Nick Mason's Saucerful of Secrets

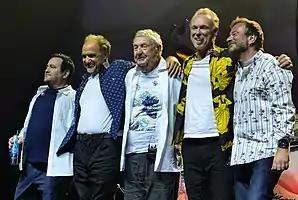
From left: Lee Harris, Guy Pratt, Nick Mason, Gary Kemp, Dom Beken (2022)

Nick Mason's Saucerful of Secrets are an English rock band formed in 2018 to perform the early music of Pink Floyd. The band comprises the Pink Floyd drummer and co-founder Nick Mason, the bassist Guy Pratt, the guitarists Gary Kemp and Lee Harris, and the keyboardist Dom Beken. As many fans had discovered Pink Floyd with their bestselling 1973 album "The Dark Side of the Moon", Mason wanted to bring their earlier material to a wider audience.